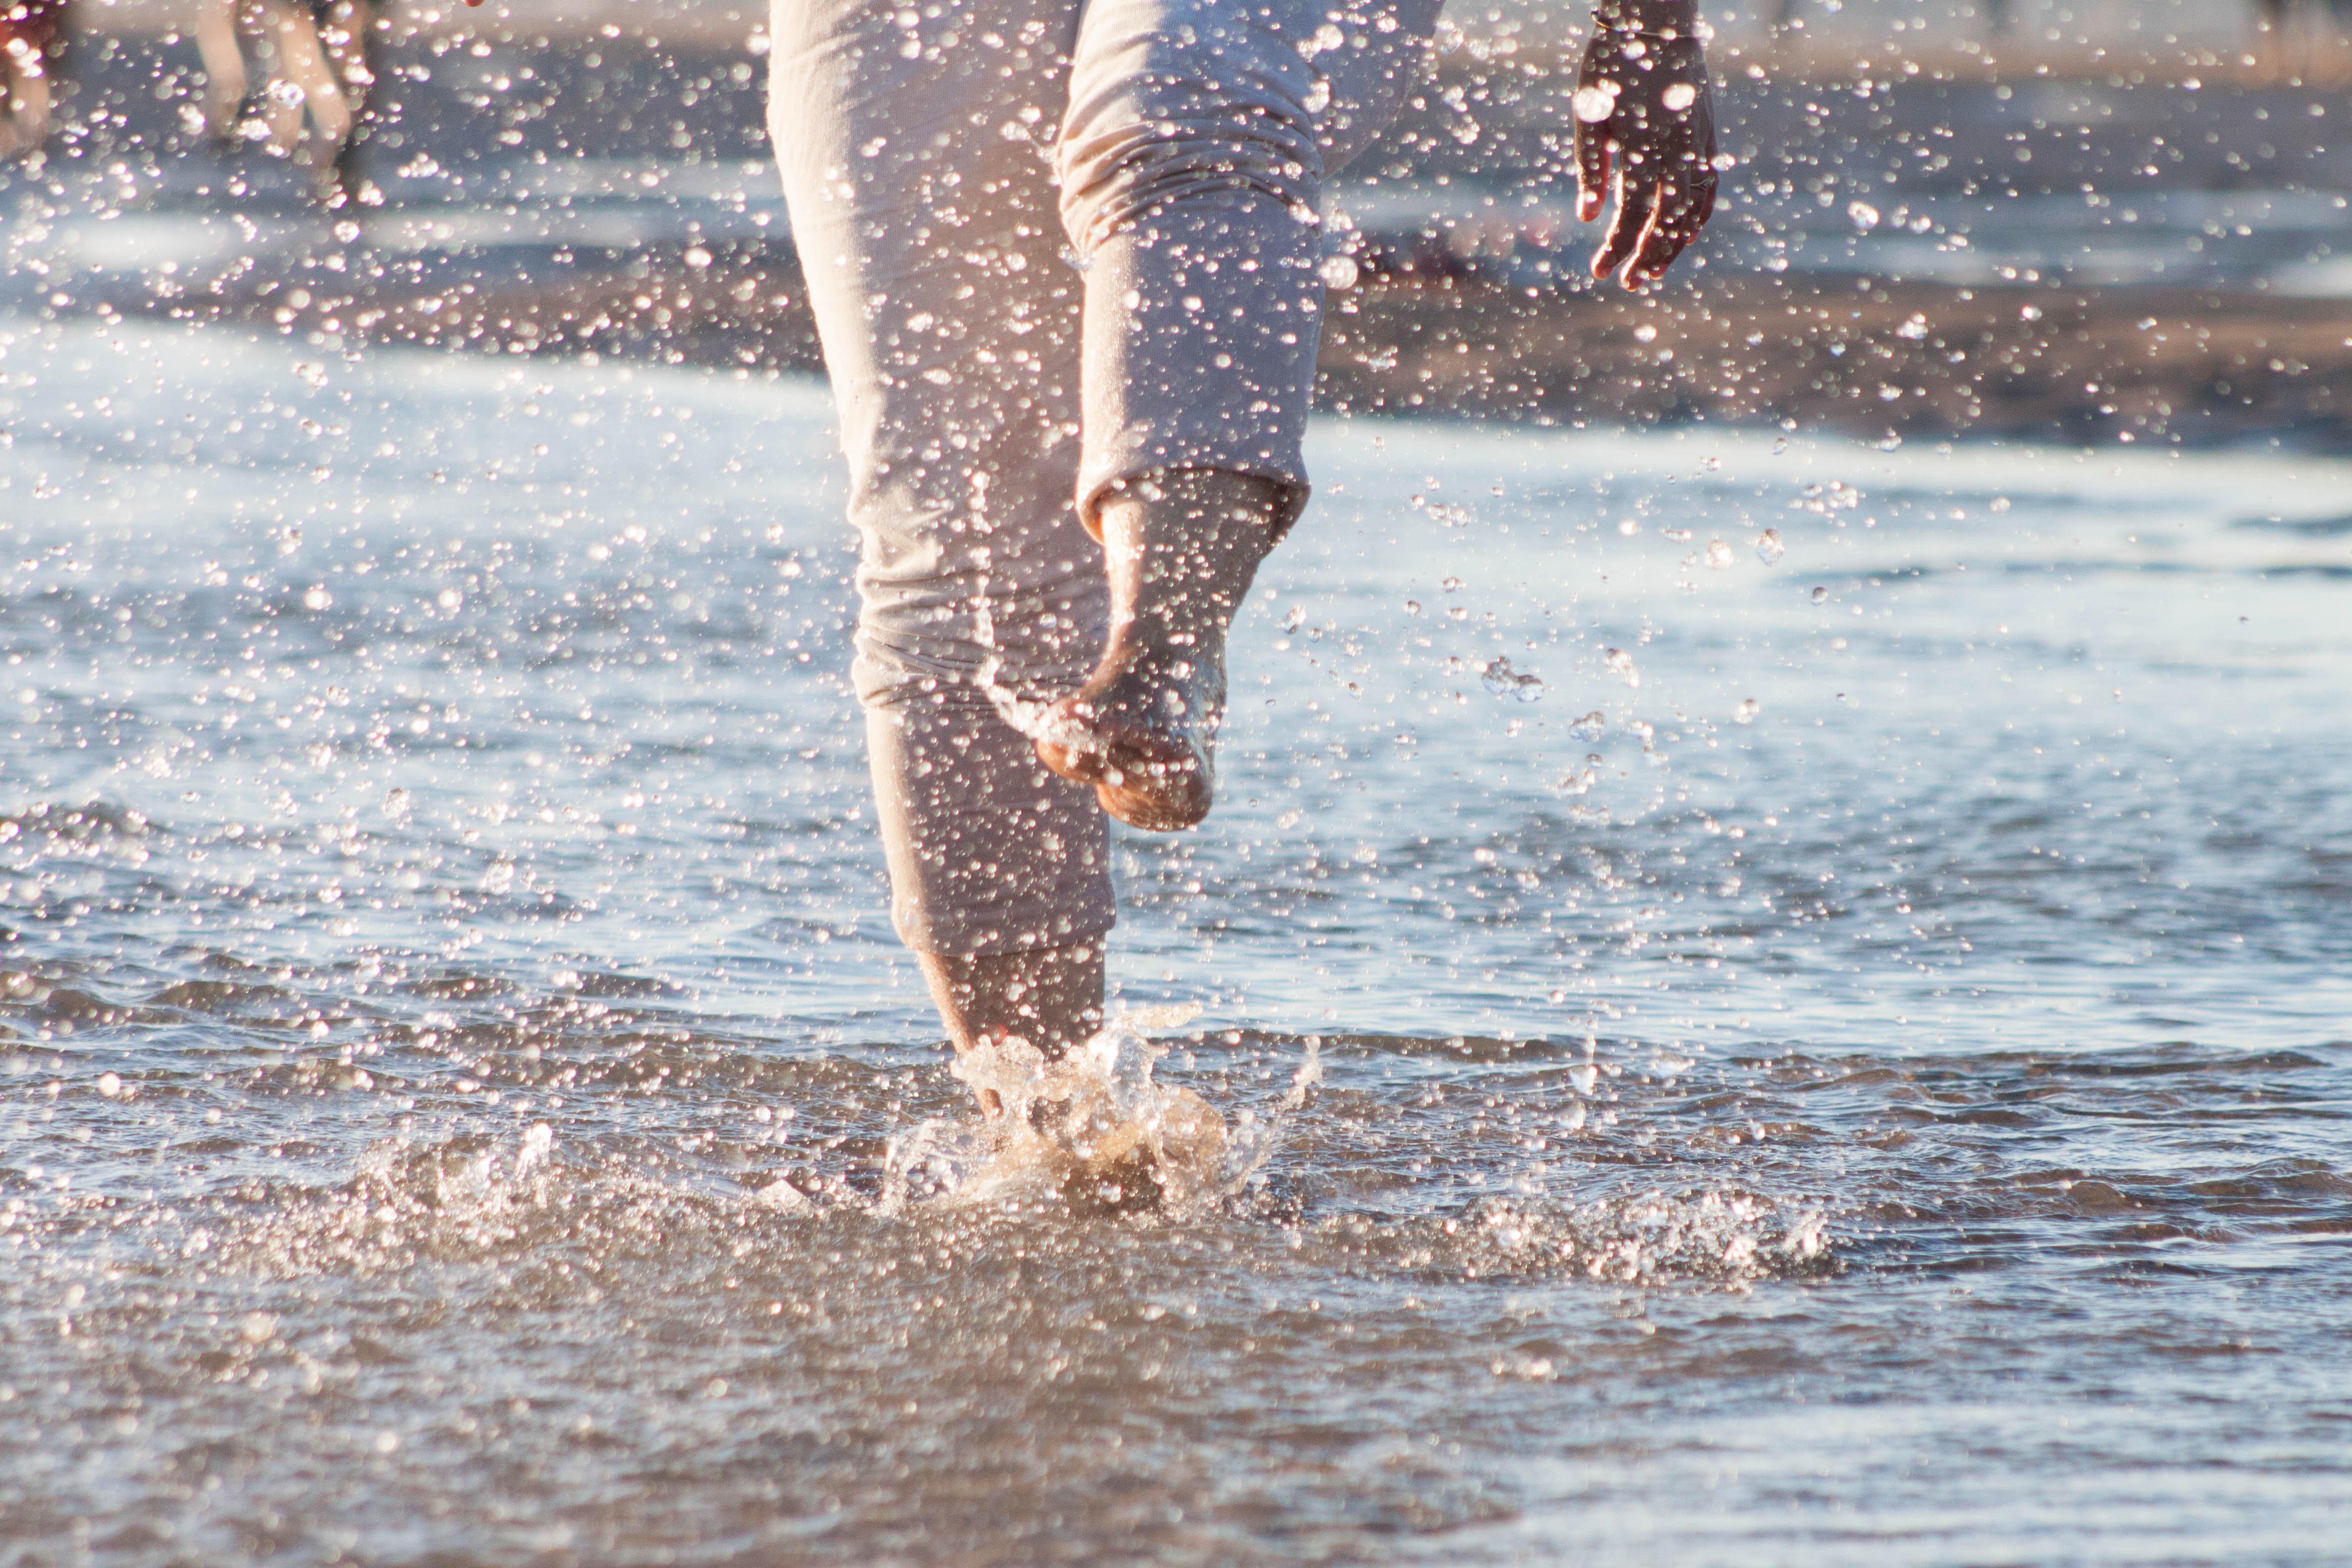
beach, sea, water, ocean, winter, shore, wave, feet, summer, playing, season, splashing, fun, legs, skimboarding, kicking, wind wave